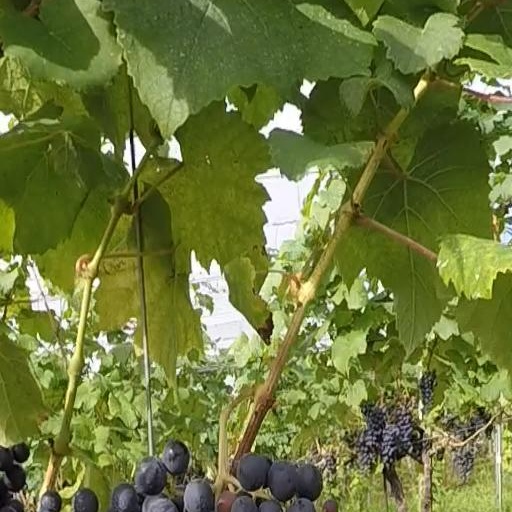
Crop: grape